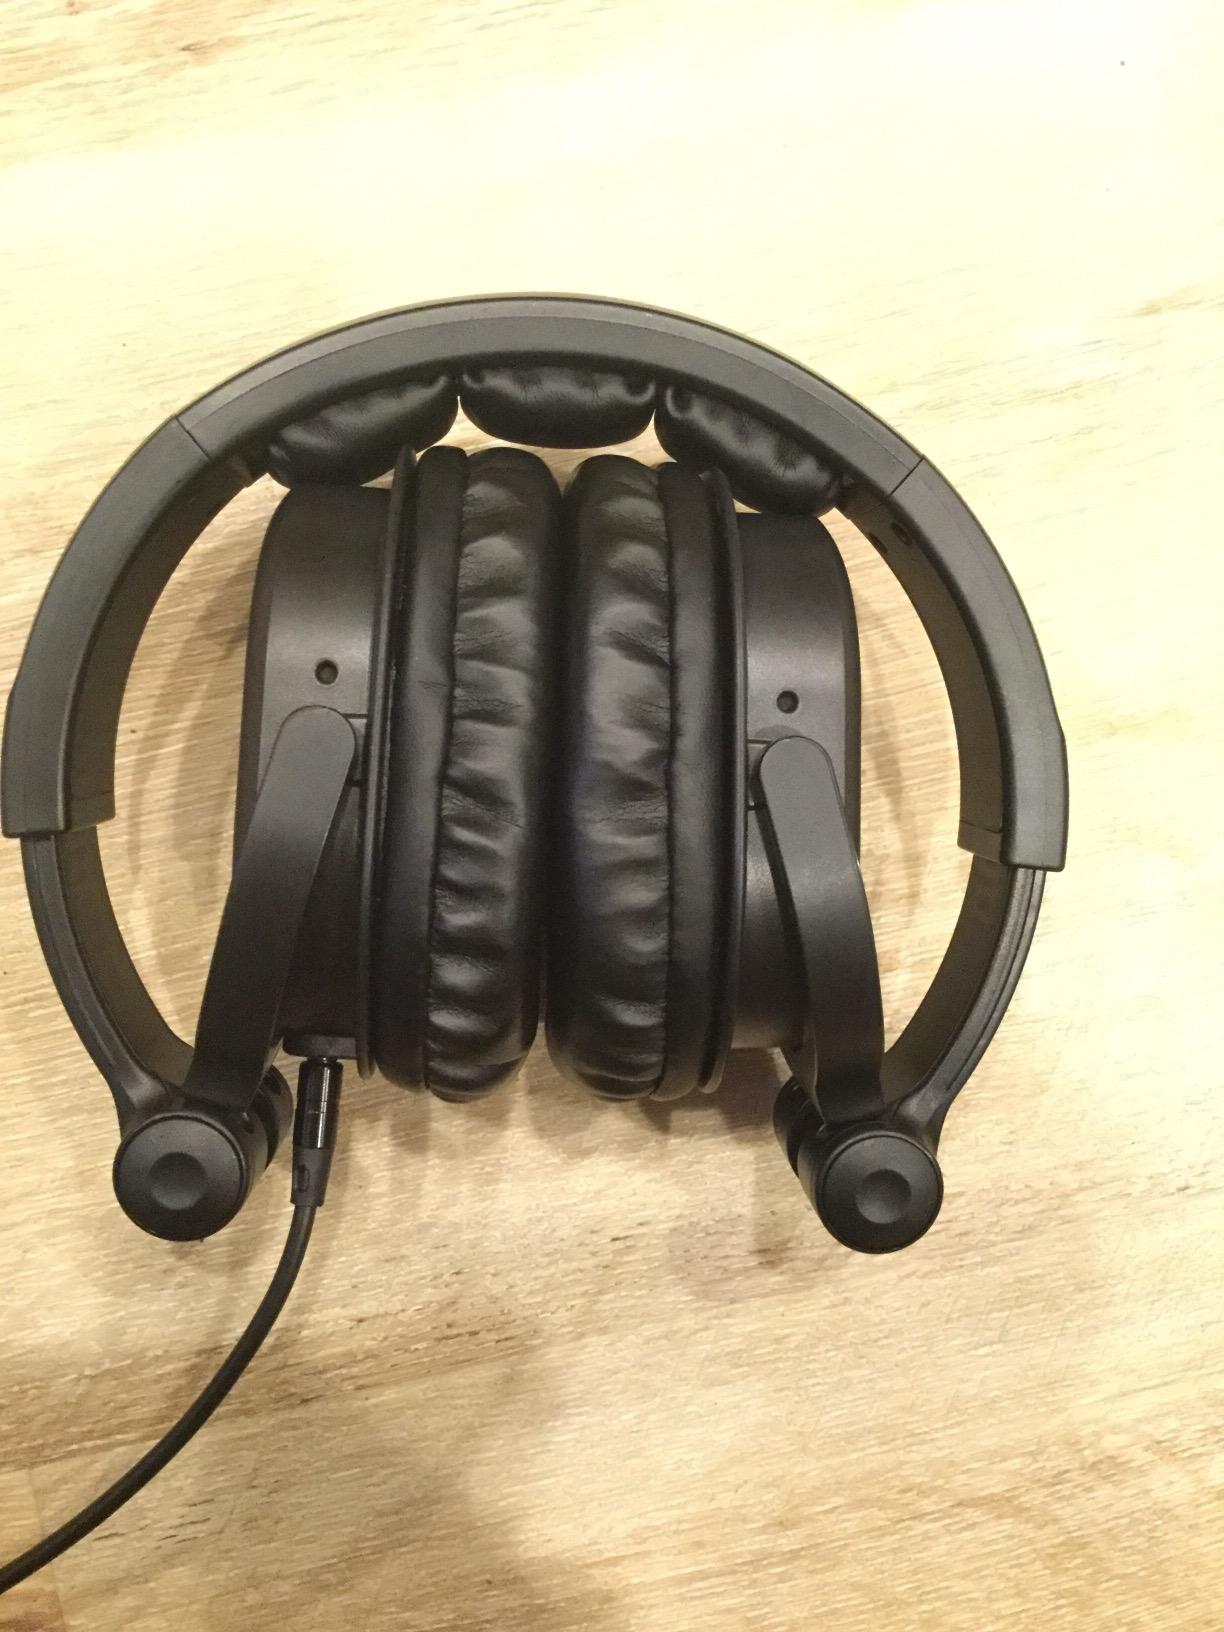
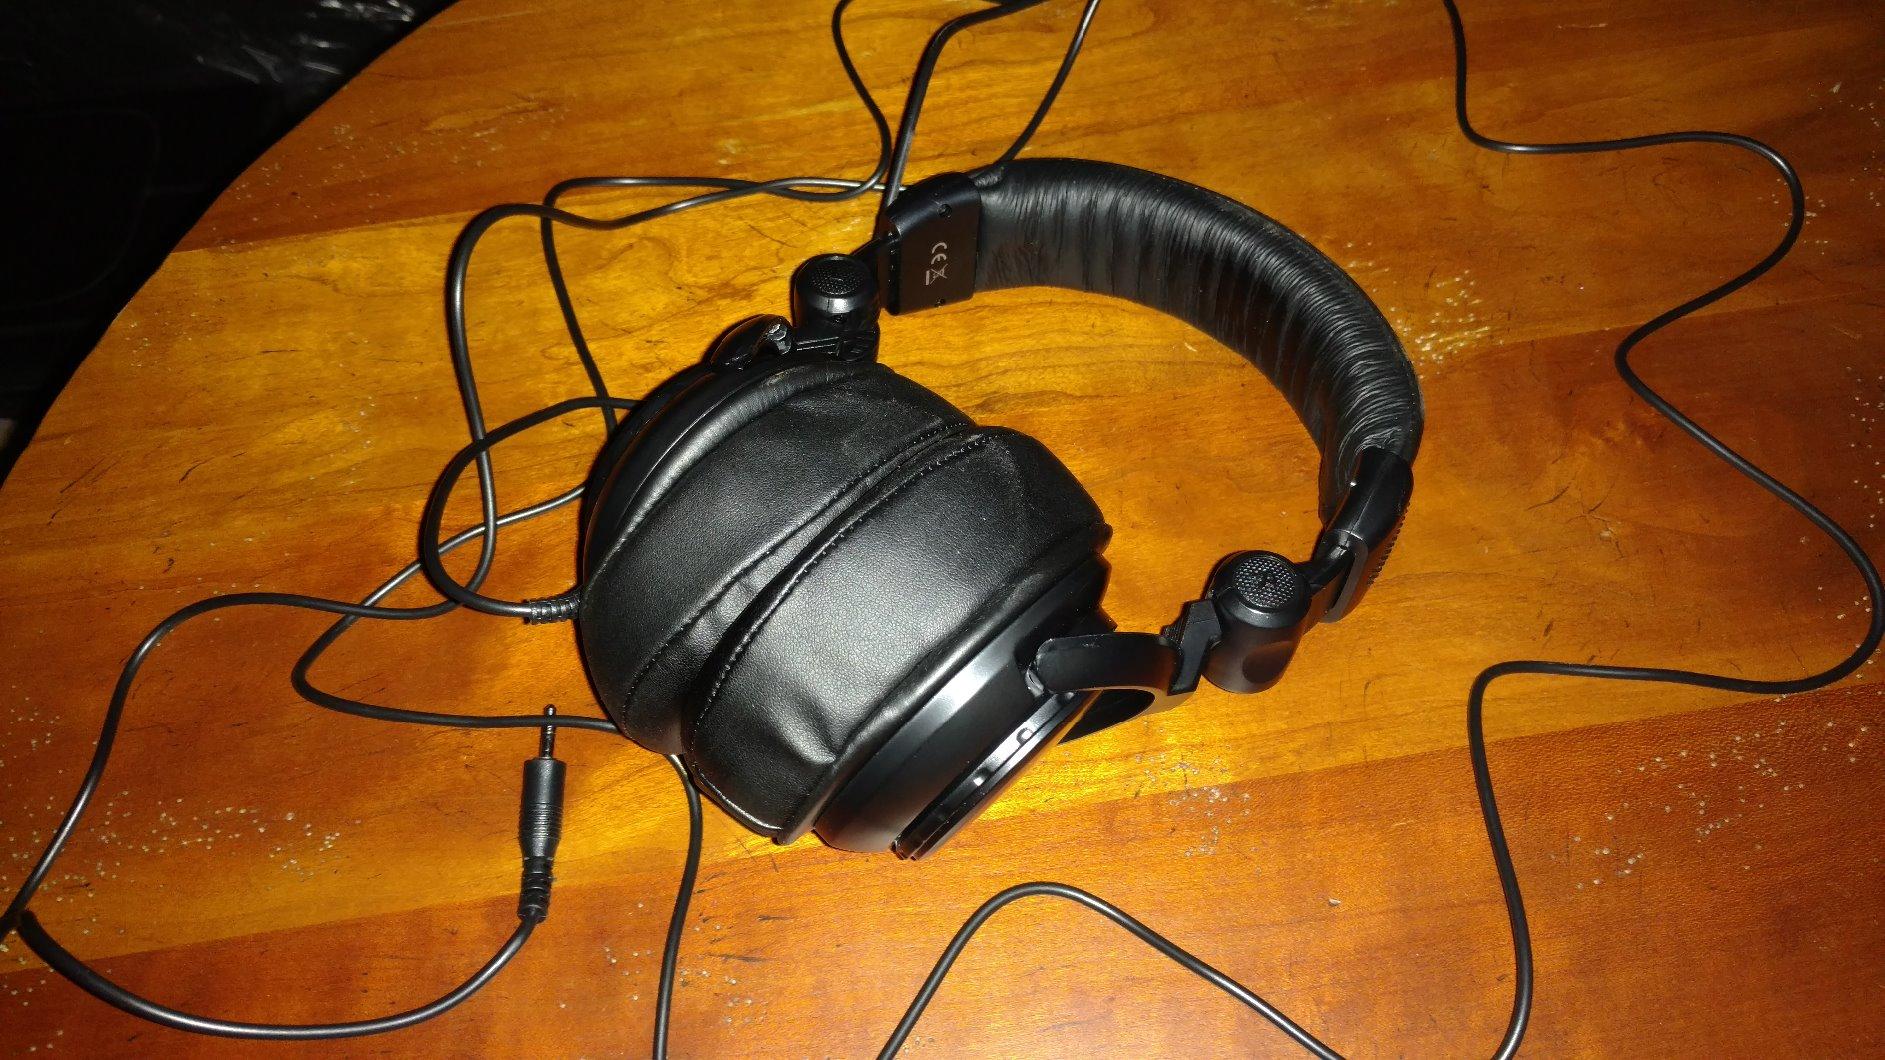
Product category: headphones
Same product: no